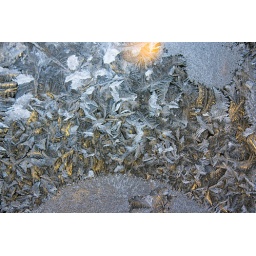
Frost that had collected on my kitchen window since this frigid deep freeze spell in the temperature this last week.